Ames, Iowa

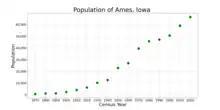
The population of Ames, Iowa from US census data

As of the census of 2020, there were 66,427 people, 25,579 households, and 10,641 families residing in the city. The population density was 2,407.5 inhabitants per square mile (929.5/km). There were 27,806 housing units at an average density of 1,007.8 per square mile (389.1/km). The racial makeup of the city was 77.5% White, 4.2% Black or African American, 0.3% Native American, 7.9% Asian, 0.0% Pacific Islander, 3.1% from other races and 6.9% from two or more races. Hispanic or Latino persons of any race comprised 5.9% of the population.